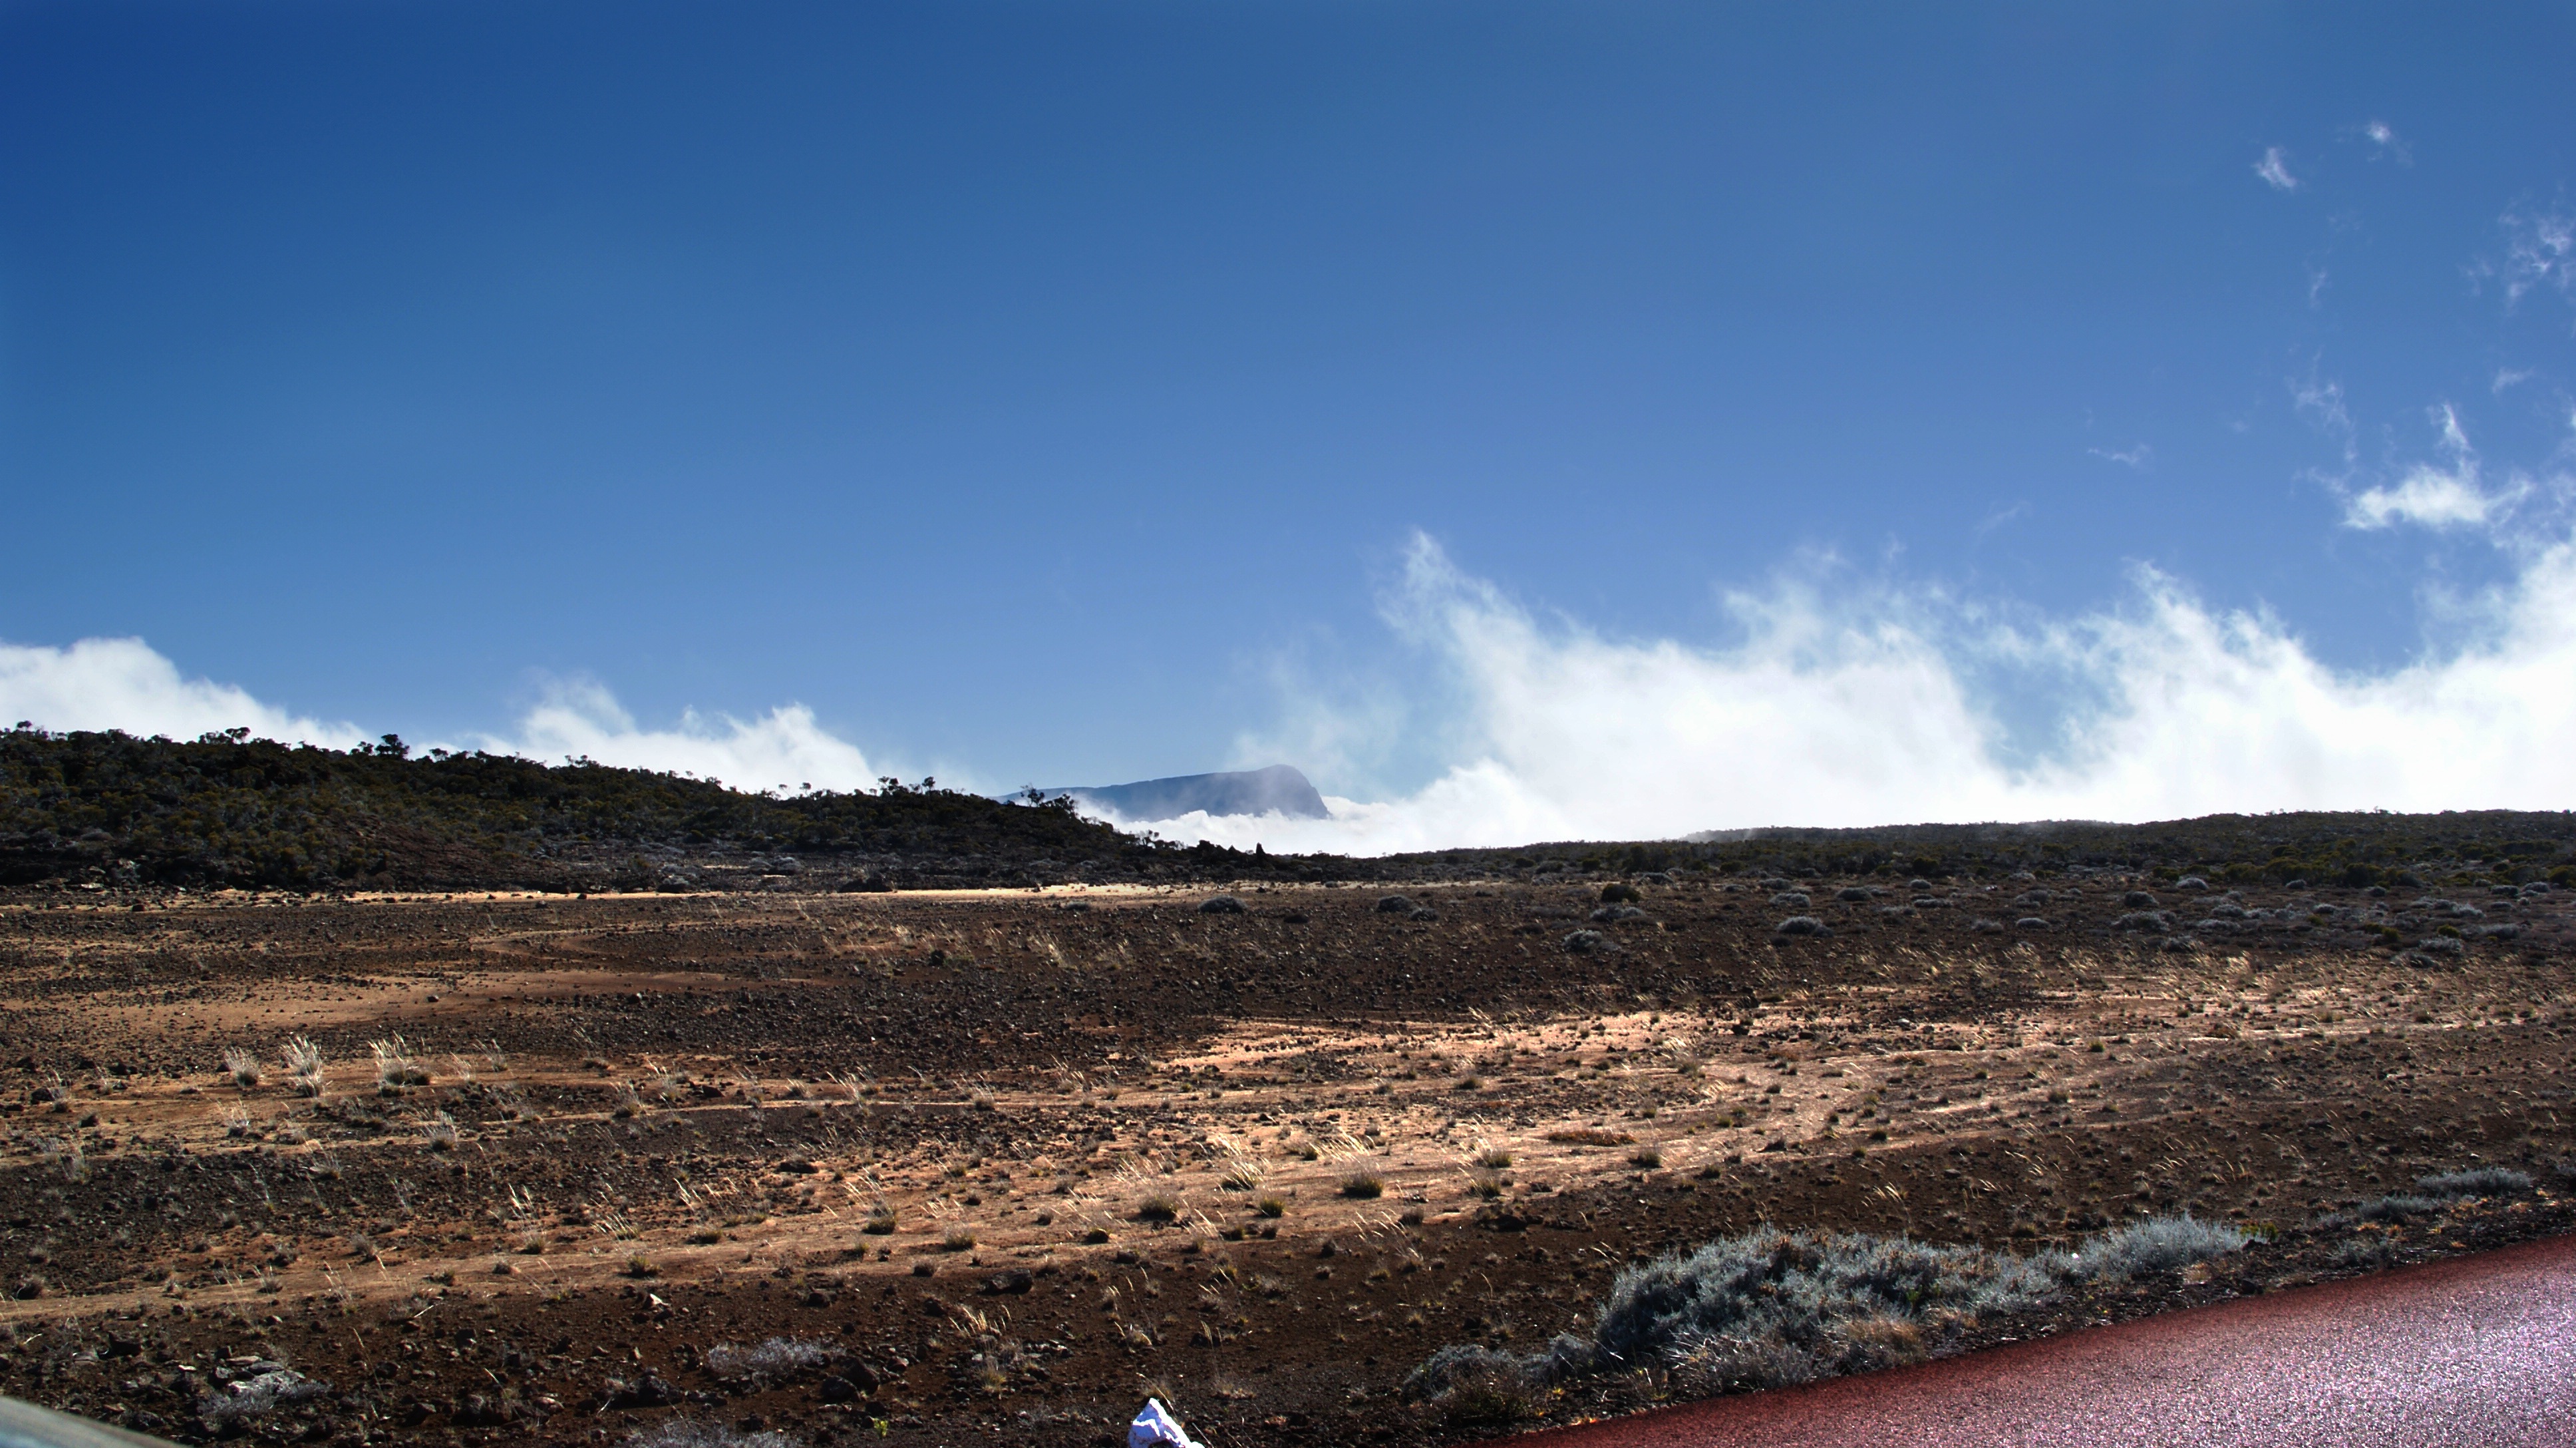
landscape, sea, nature, horizon, wilderness, mountain, snow, cloud, sky, road, hill, summer, soil, contrast, blue, clouds, geology, plateau, top, landform, reunion island, natural environment, geographical feature, mountainous landforms